Kabsa

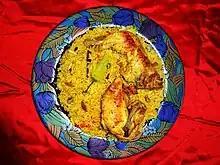
Mandi is one of the most popular ways of eating this dish. It originates from Yemen.

Meat for kabsa can be cooked in various ways. A popular way of preparing meat is called "mandi". This ancient technique originates from Yemen, and involves a type of earth oven called the , whereby a whole lamb meat is barbecued in a deep hole in the ground that is then covered while the meat cooks. Another way of preparing and serving meat for kabsa is "mathbi", where seasoned meat is grilled on flat stones that are placed on top of burning embers. A third technique, "madghūt", involves cooking the meat in a pressure cooker.